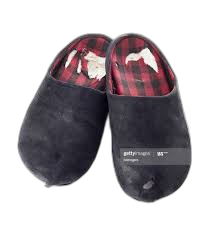
Waste category: shoes